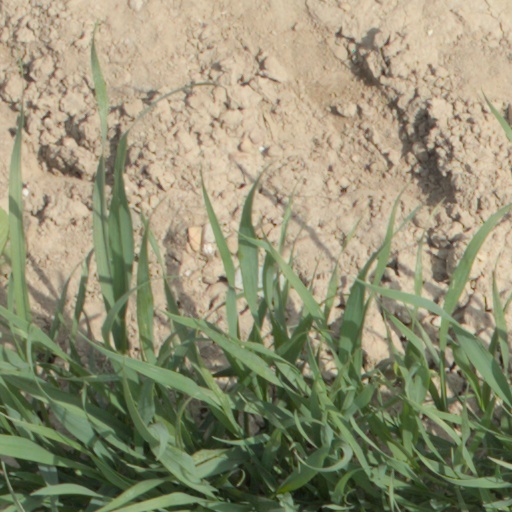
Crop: wheat